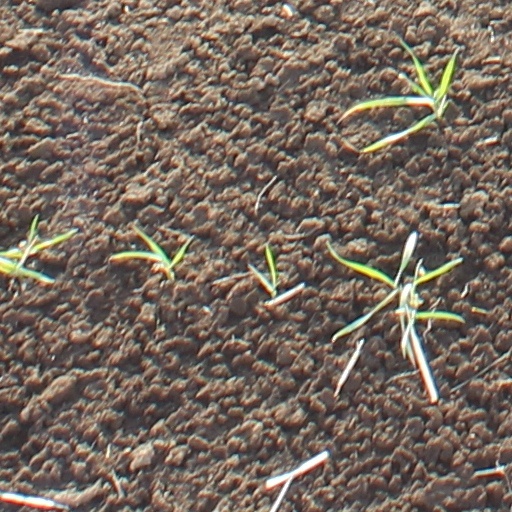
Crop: wheat